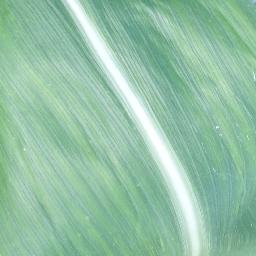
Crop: corn
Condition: (maize)_healthy